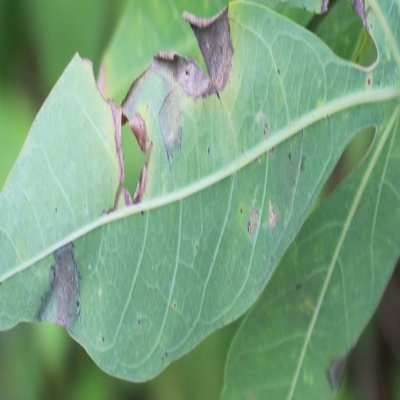
Crop: Cassava
Condition: brown spot